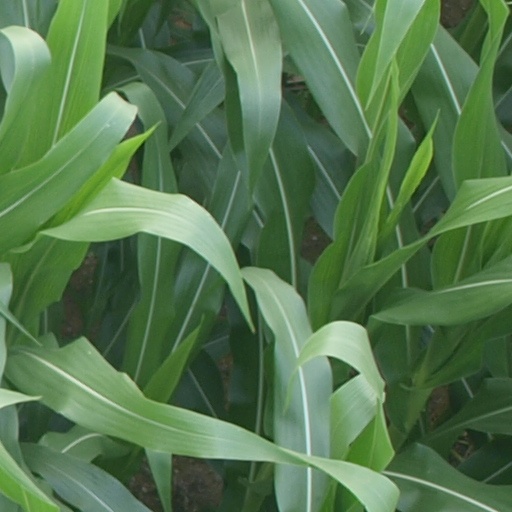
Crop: maize; corn